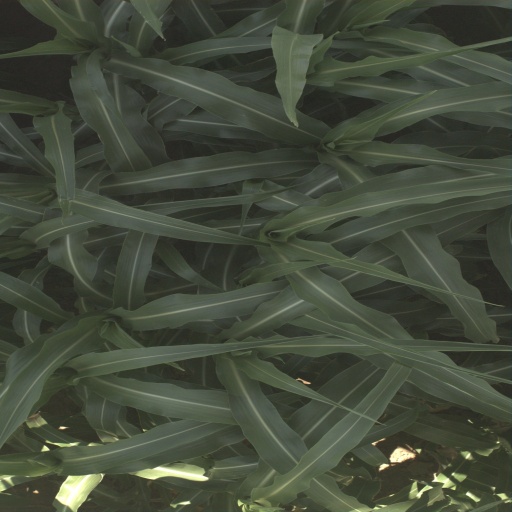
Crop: sorghum